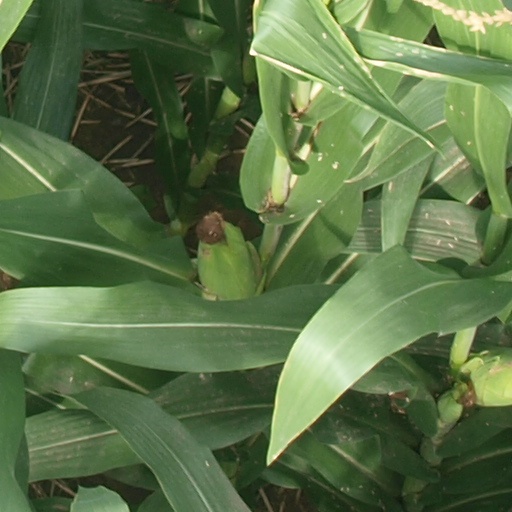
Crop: maize; corn